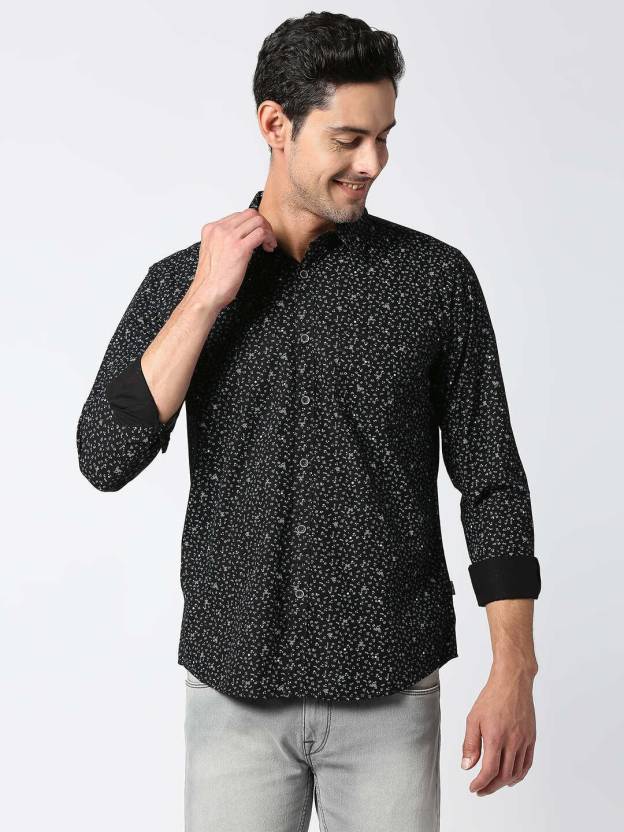
Product: Men Regular Fit Printed Casual Shirt
Price: ₹959
Colors: Black
Pattern: Printed